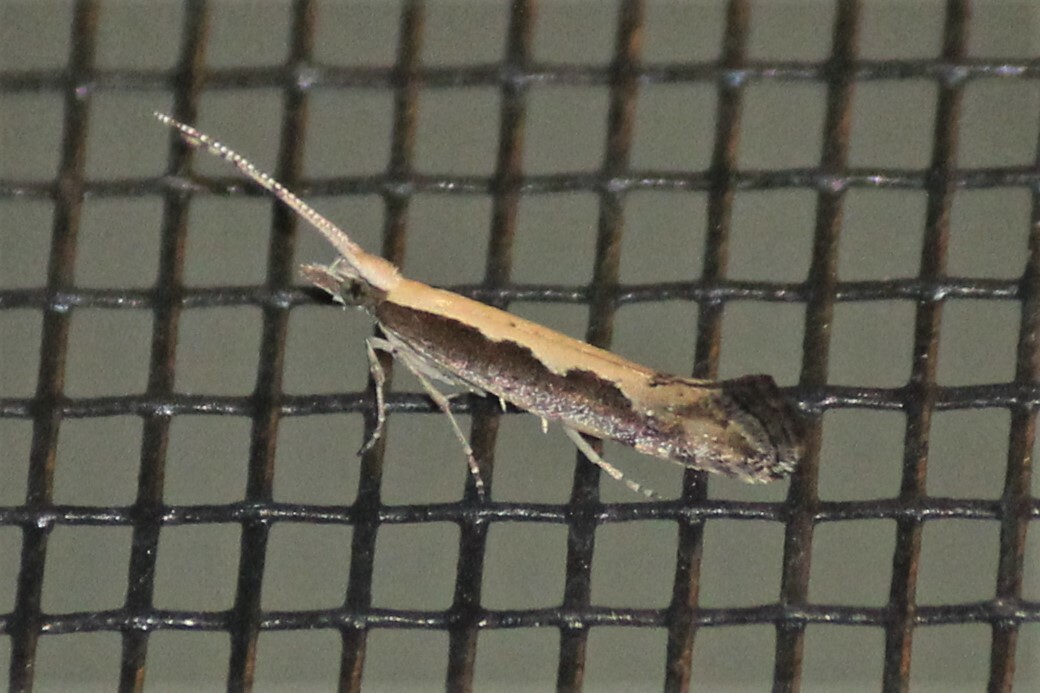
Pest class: diamondback_moth